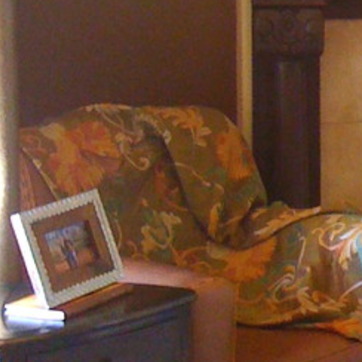
Material: fabric